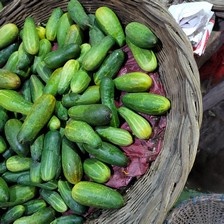
Label: cucumber